Eugene Field Park

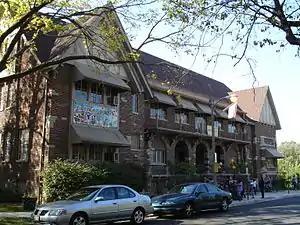
The Tudor Revival field house in 2012.

Clarence Hatzfeld designed the brick field house in 1928. It opened to the public in 1930 on a site south of the North Branch of the Chicago River. The building is designed in the Tudor Revival style and includes such stylistic elements as half-timbering, patterned brick and crenellated cornices.